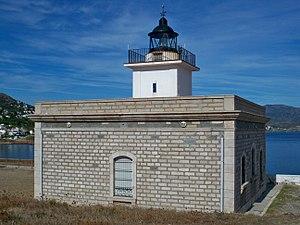
Liste des phares d'Espagne. Le listage est fait dans le sens inverse d'une montre, du Pays basque à la Catalogne.